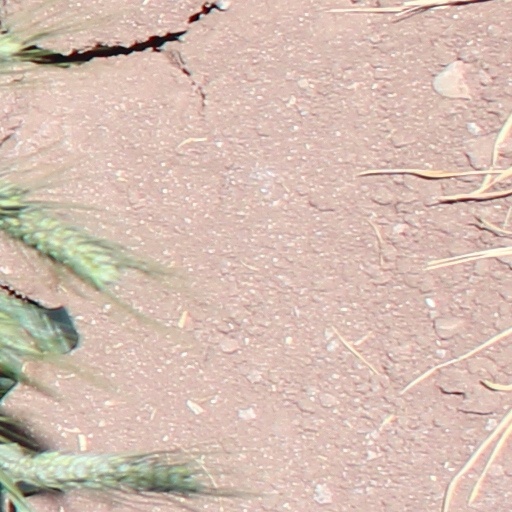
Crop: wheat